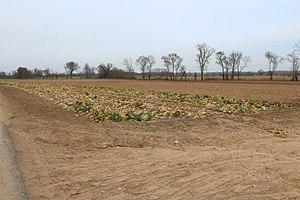
La prairie de la Saône à Vésines.
Vésines est une commune française située dans le département de l'Ain, en région Auvergne-Rhône-Alpes.